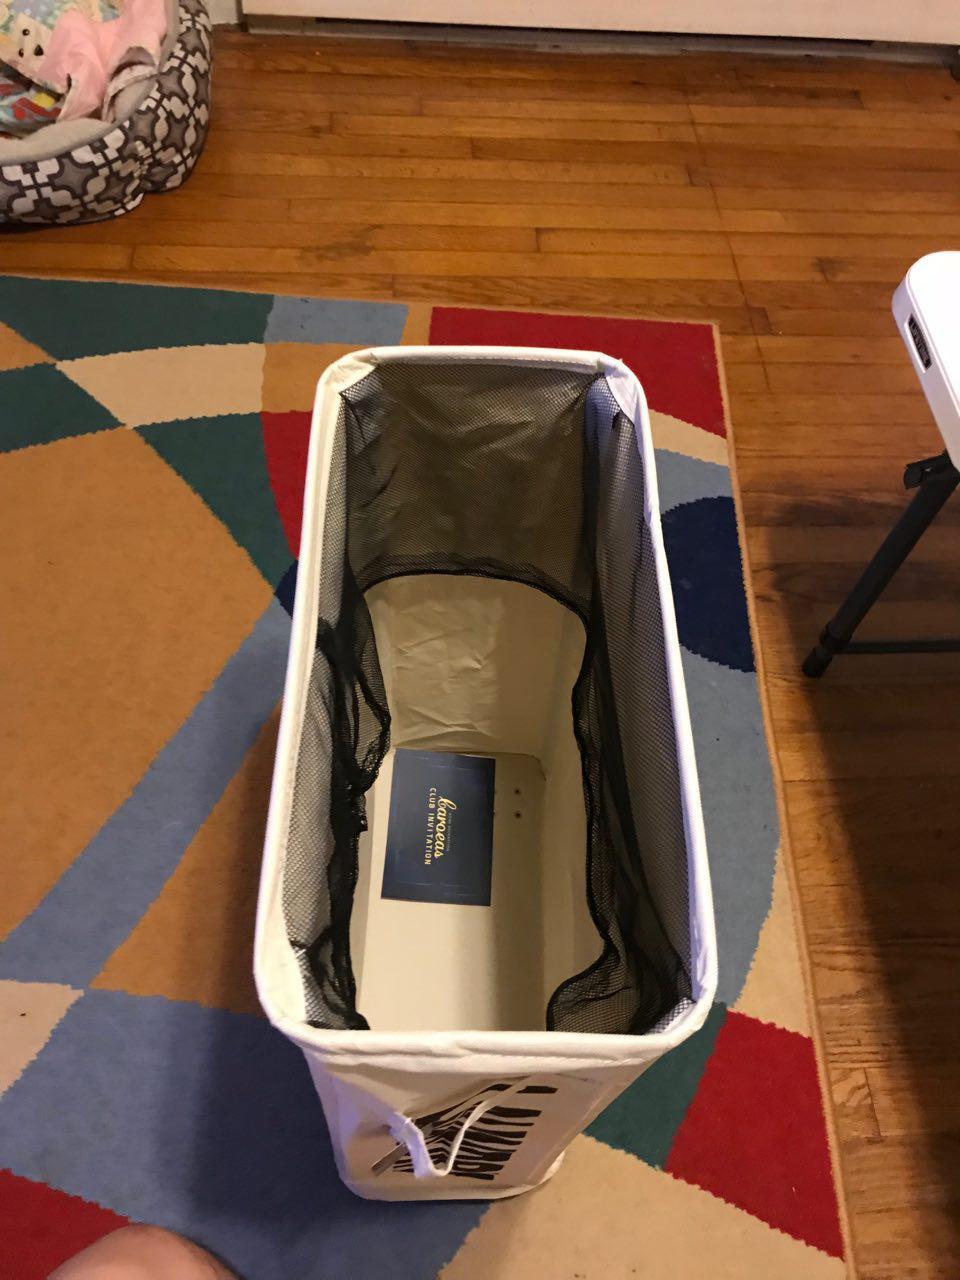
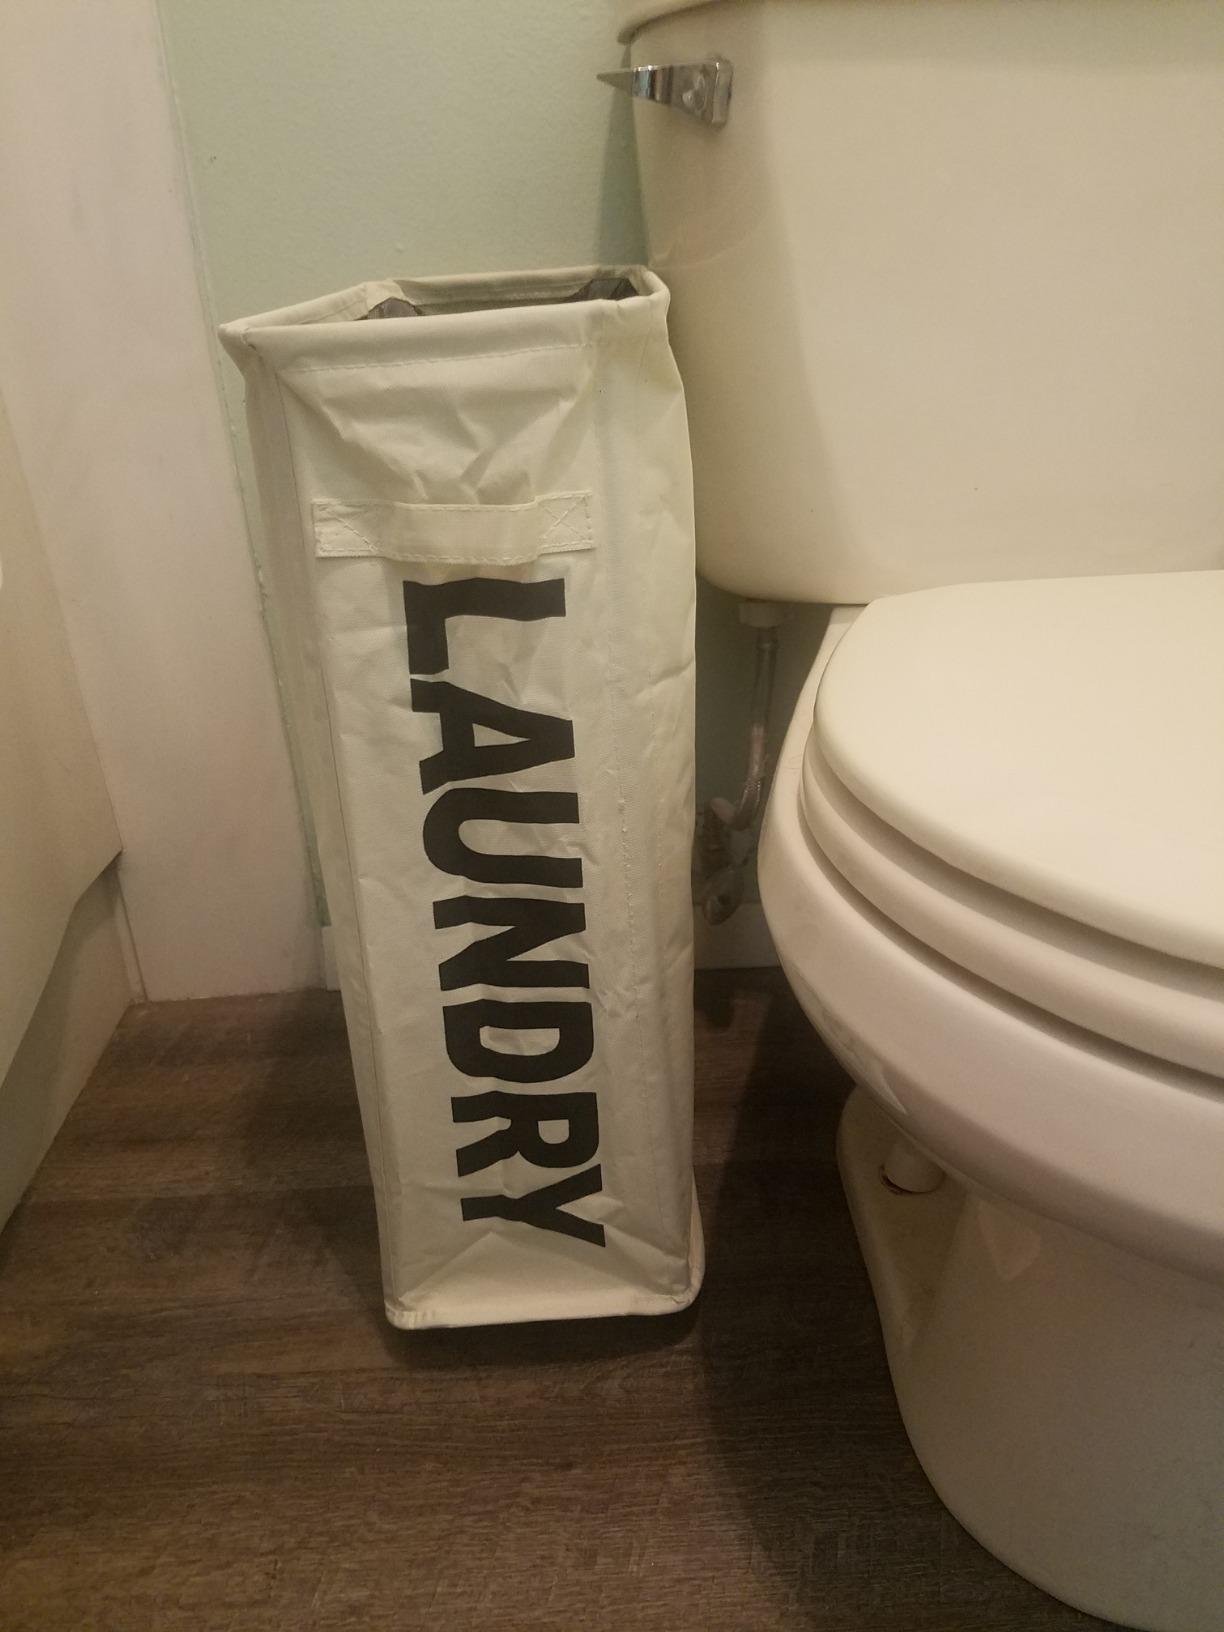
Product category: items_hamper
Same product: yes